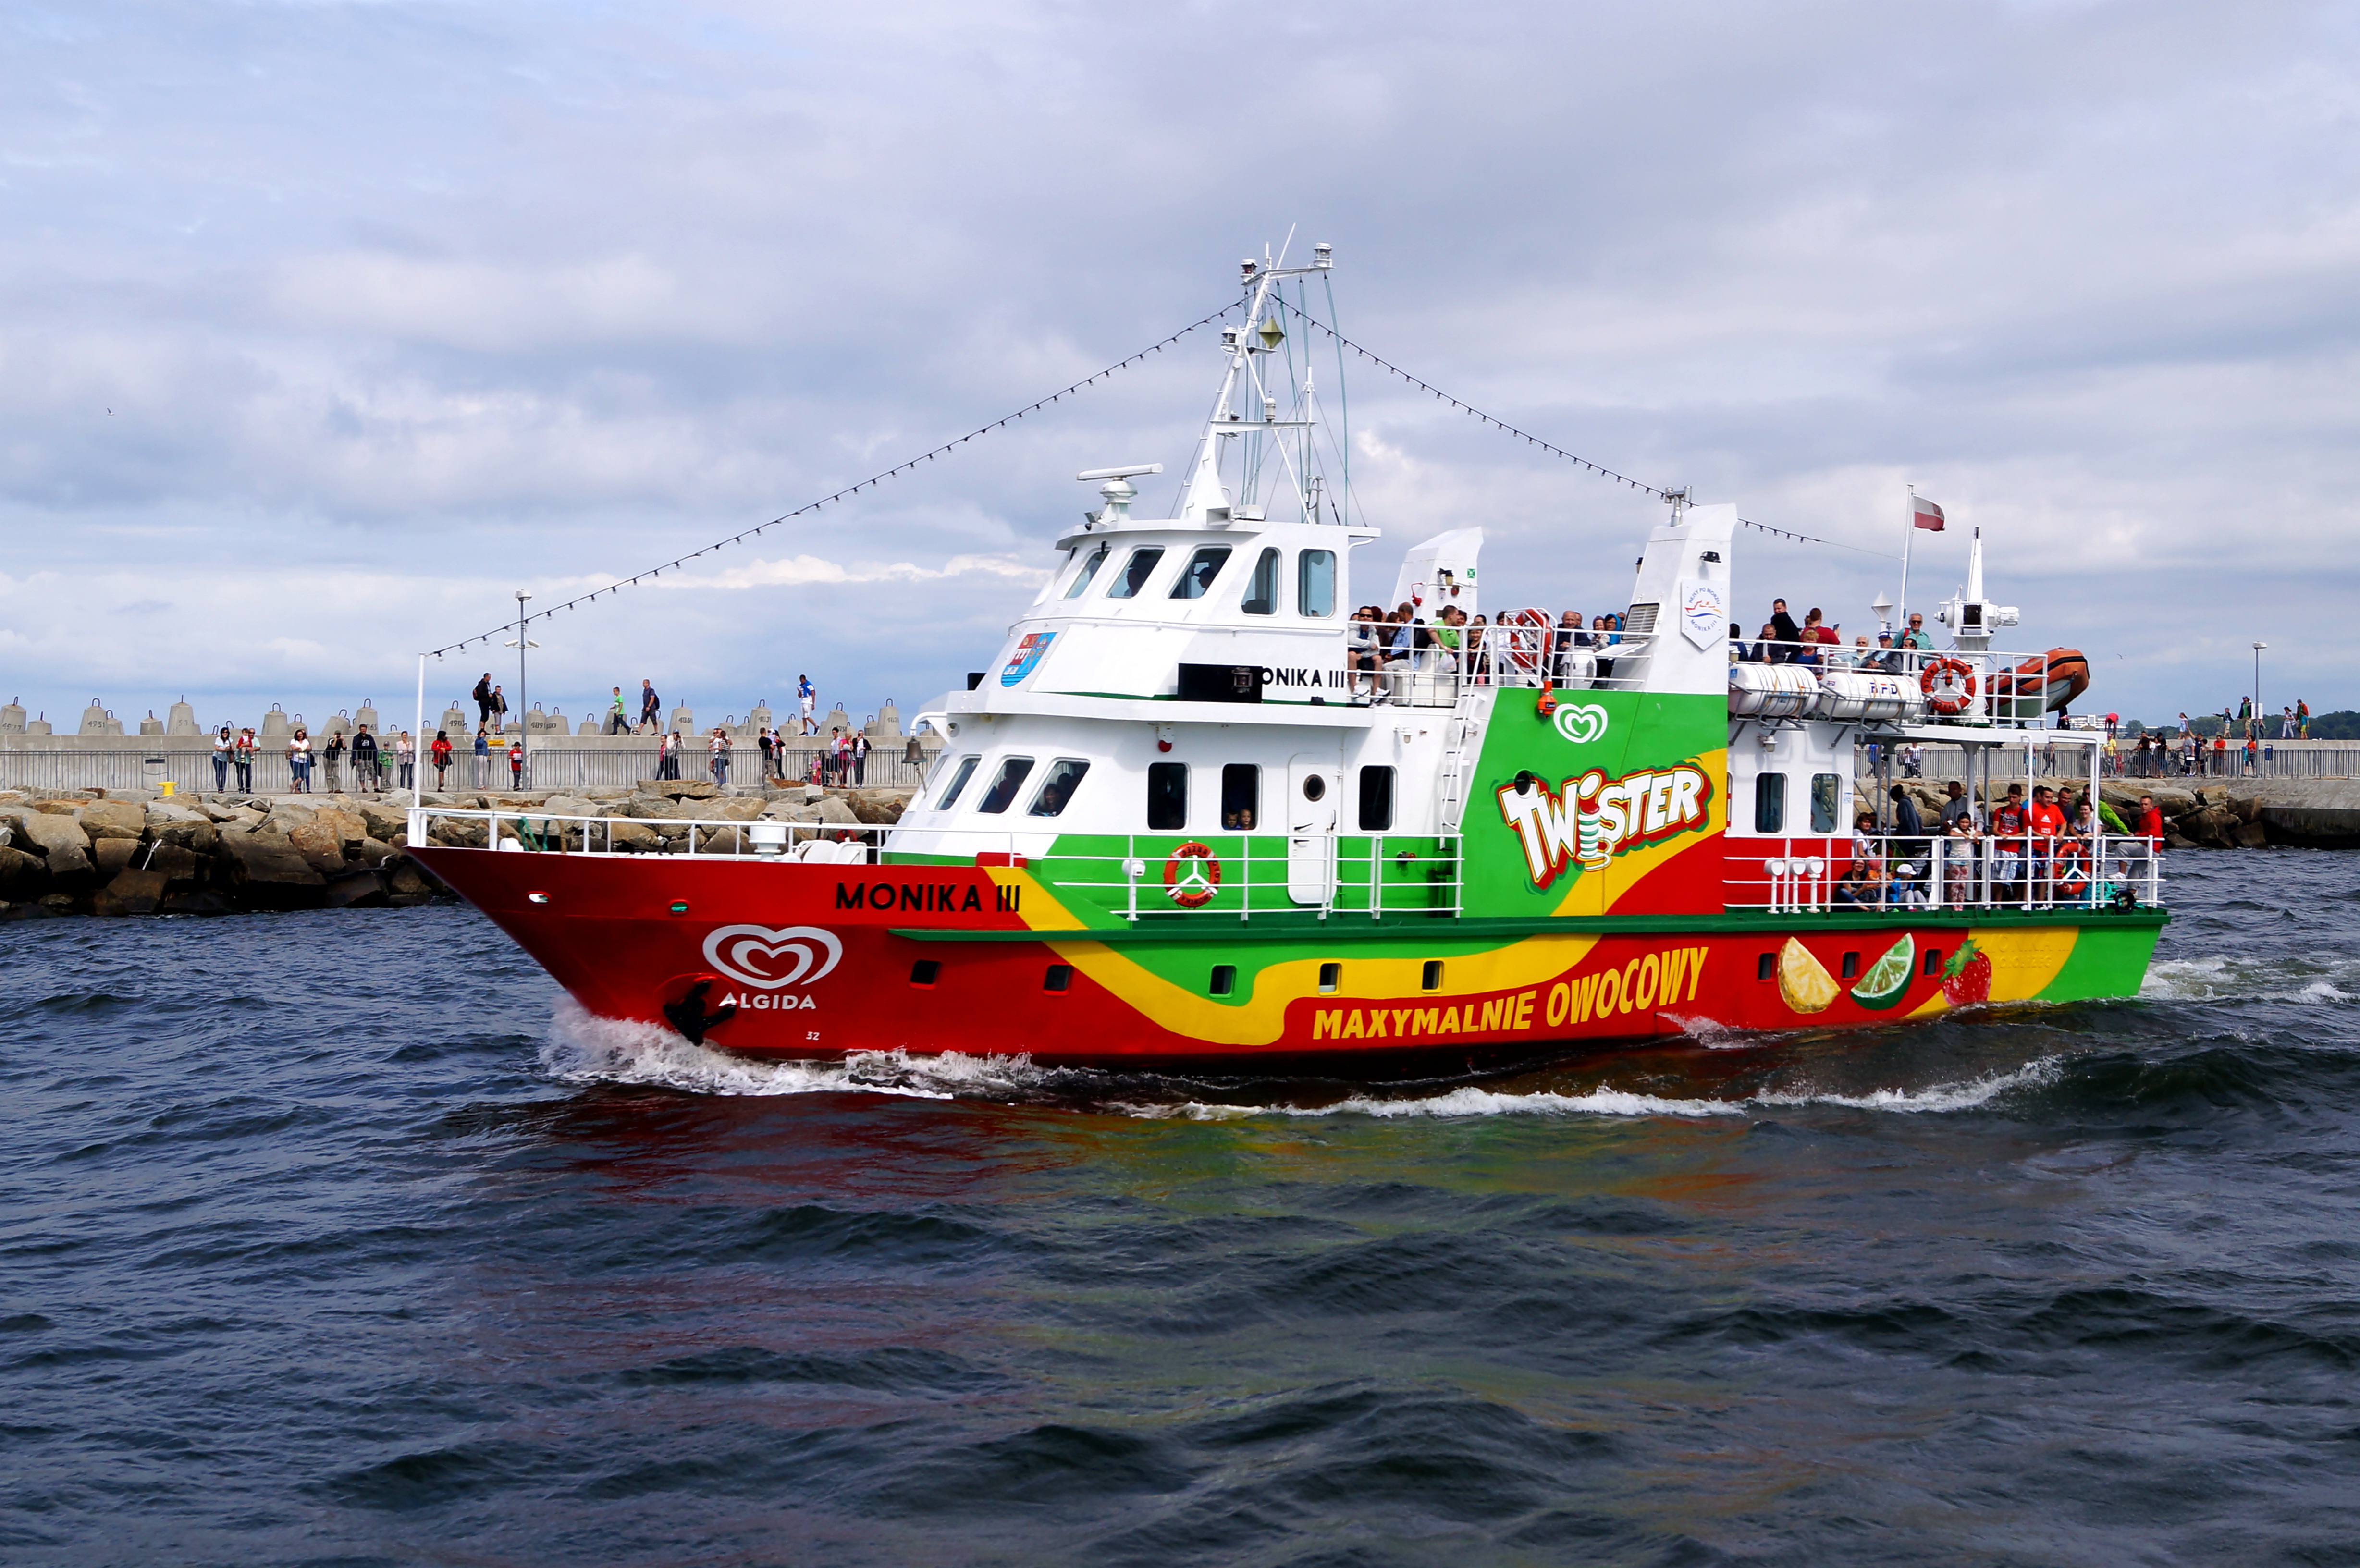
sea, coast, boat, lake, ship, boot, vehicle, exit, port, cargo ship, ferry, boating, channel, tugboat, watercraft, baltic sea, fishing vessel, coast guard, motor ship, fireboat, freight transport, pilot boat, fishing trawler, patrol boat, research vessel, anchor handling tug supply vessel, platform supply vessel